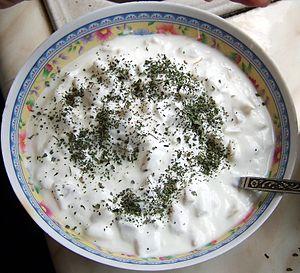
Le madzoun, matzoun ou matsoun est un produit laitier fermenté originaire d'Arménie et similaire au yaourt. Ce produit est également traditionnellement géorgien sous le nom de matsoni. Il est par ailleurs connu dans d'autres cuisines de la région.